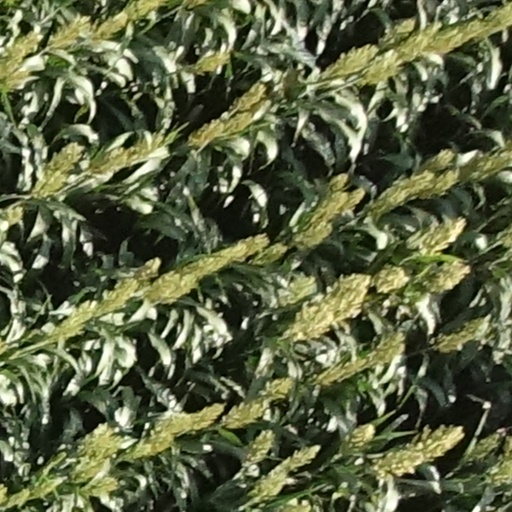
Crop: sorghum